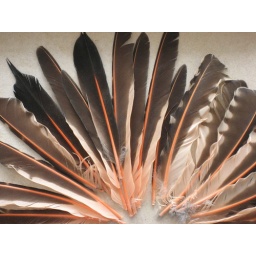
Red Tailed Hawk feathers I found around the house in the mountains